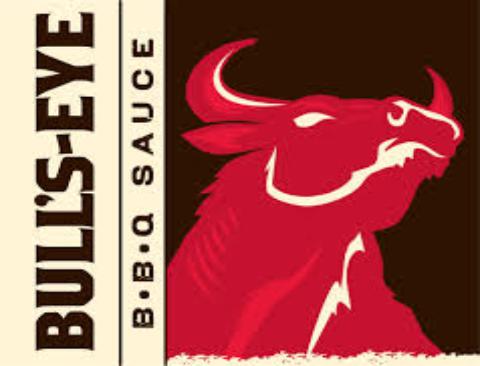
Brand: Bulls-Eye Barbecue
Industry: Food